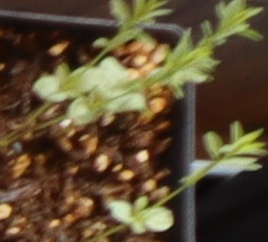
Label: Flax